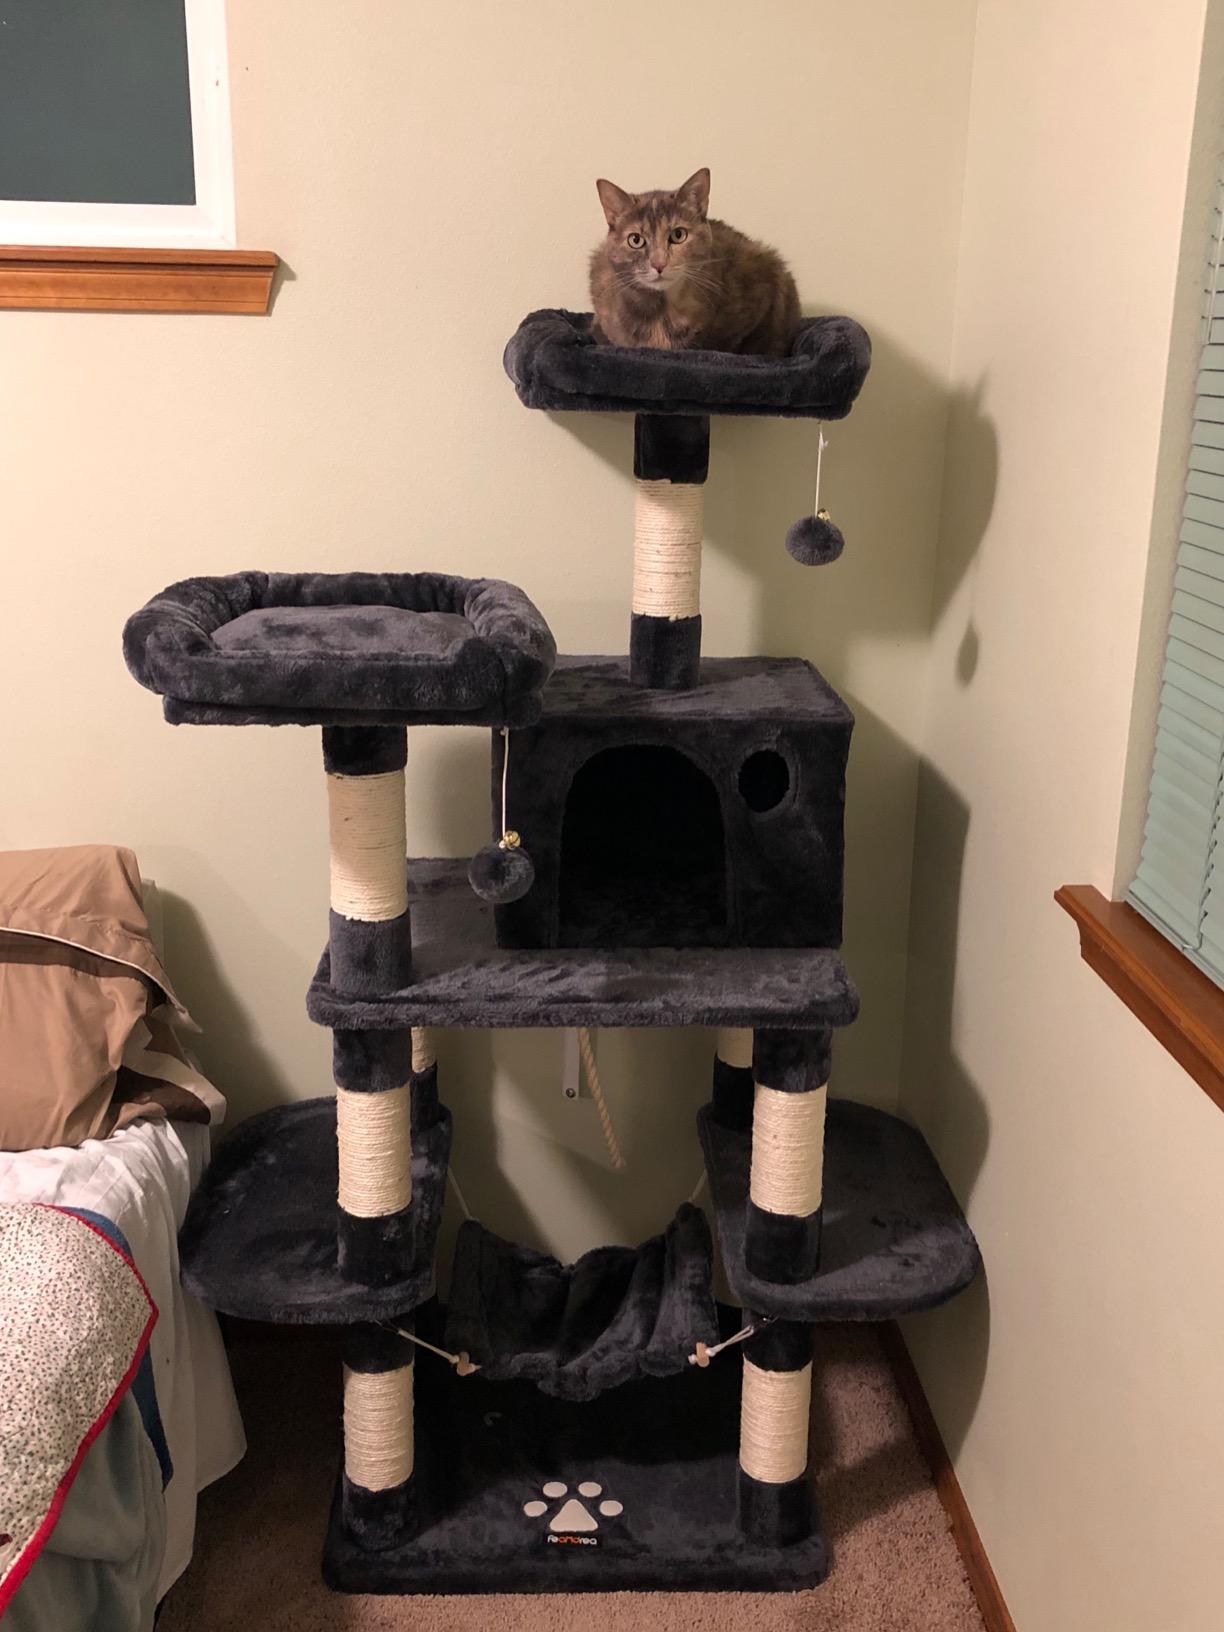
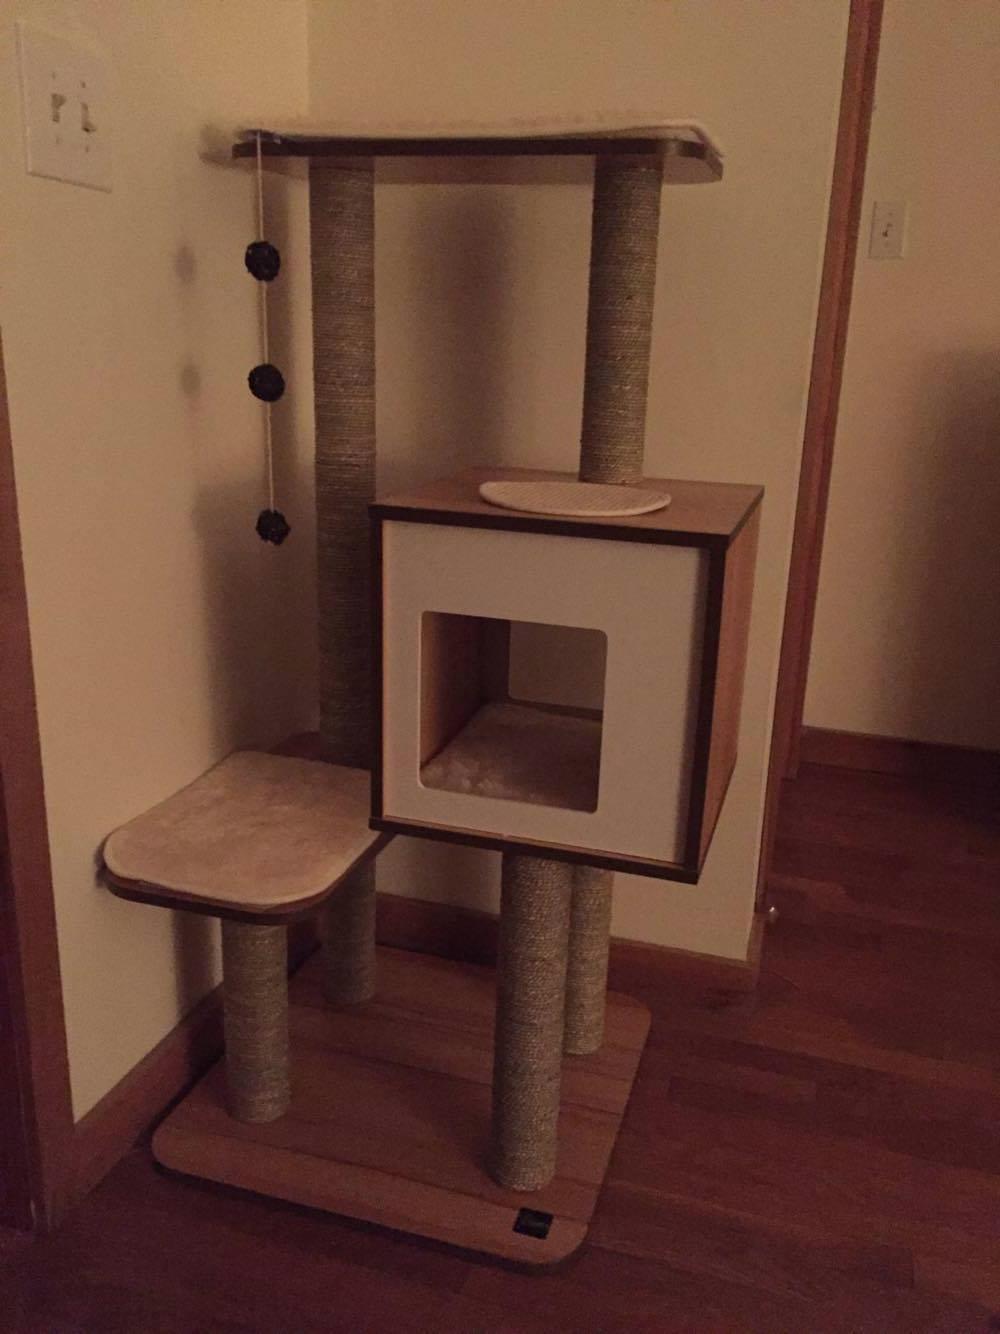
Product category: items_cat tree
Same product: no